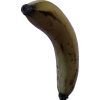
Label: banana